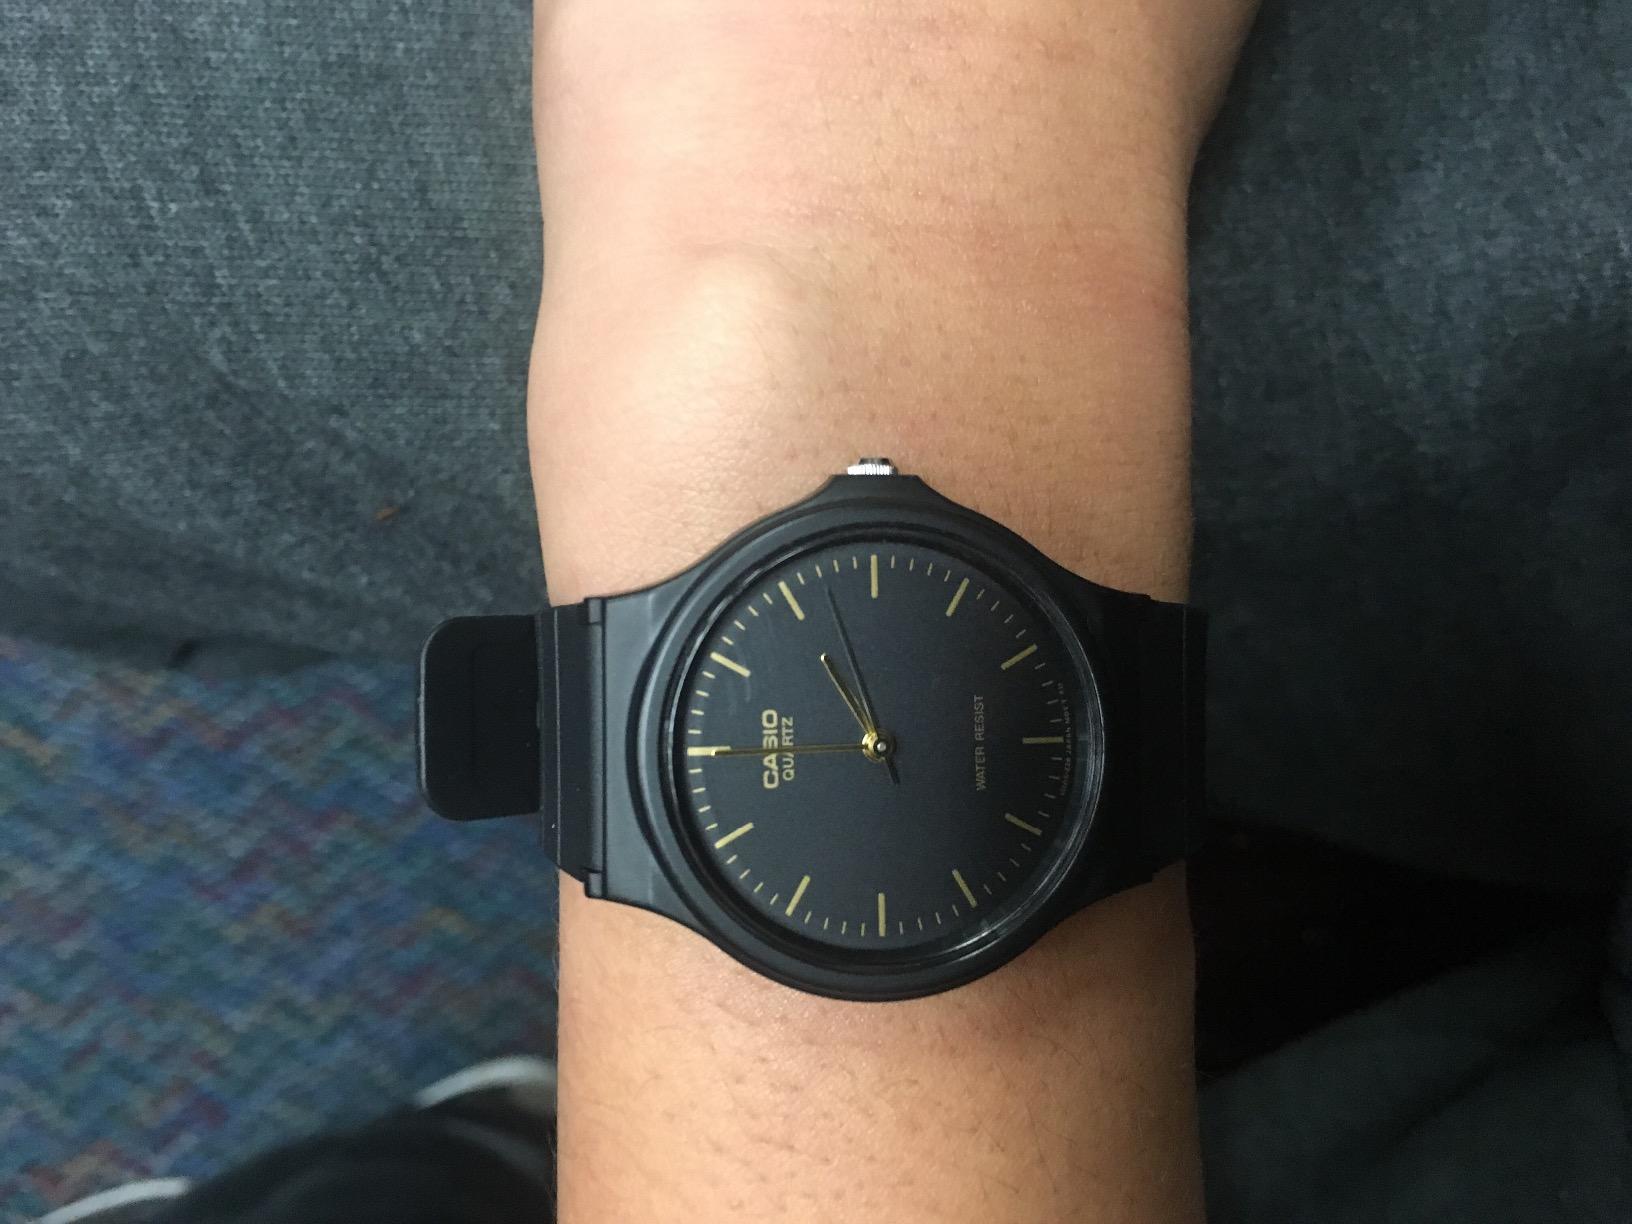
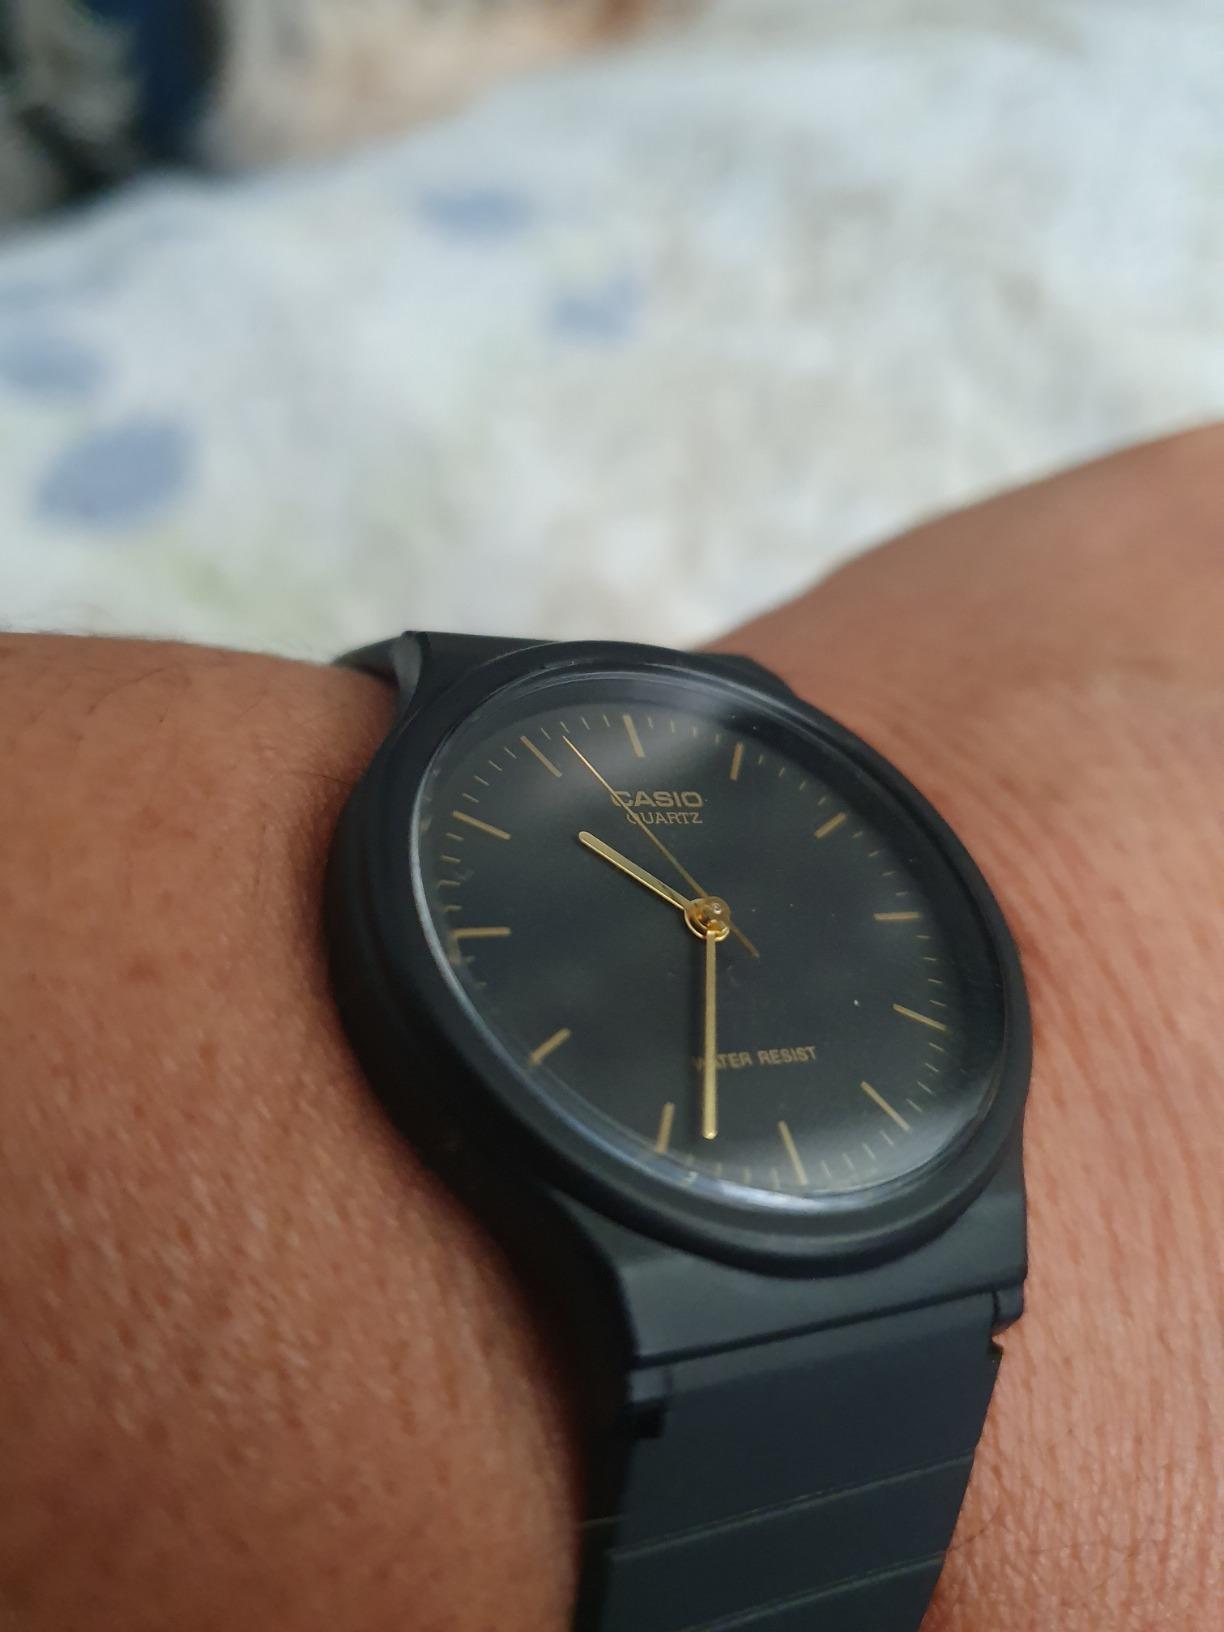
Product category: accessories_watch
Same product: yes